Grape-Nuts

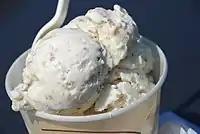
Grape-Nuts ice cream

Grape-Nuts ice cream is a popular regional dish in the Canadian Maritimes, the Shenandoah Valley, Panama, Jamaica, Puerto Rico, and New England. One origin story is that it was created by chef Hannah Young at The Palms restaurant in Wolfville, Nova Scotia, in 1919. She created it when she ran out of fresh fruit to add to ice cream and decided to throw in some cereal. It proved popular at the restaurant and the Scotsburn Dairy company began mass-producing the ice cream variety, and it sold across the region. Variations of ice cream with Grape-Nuts are also called brown bread ice cream.